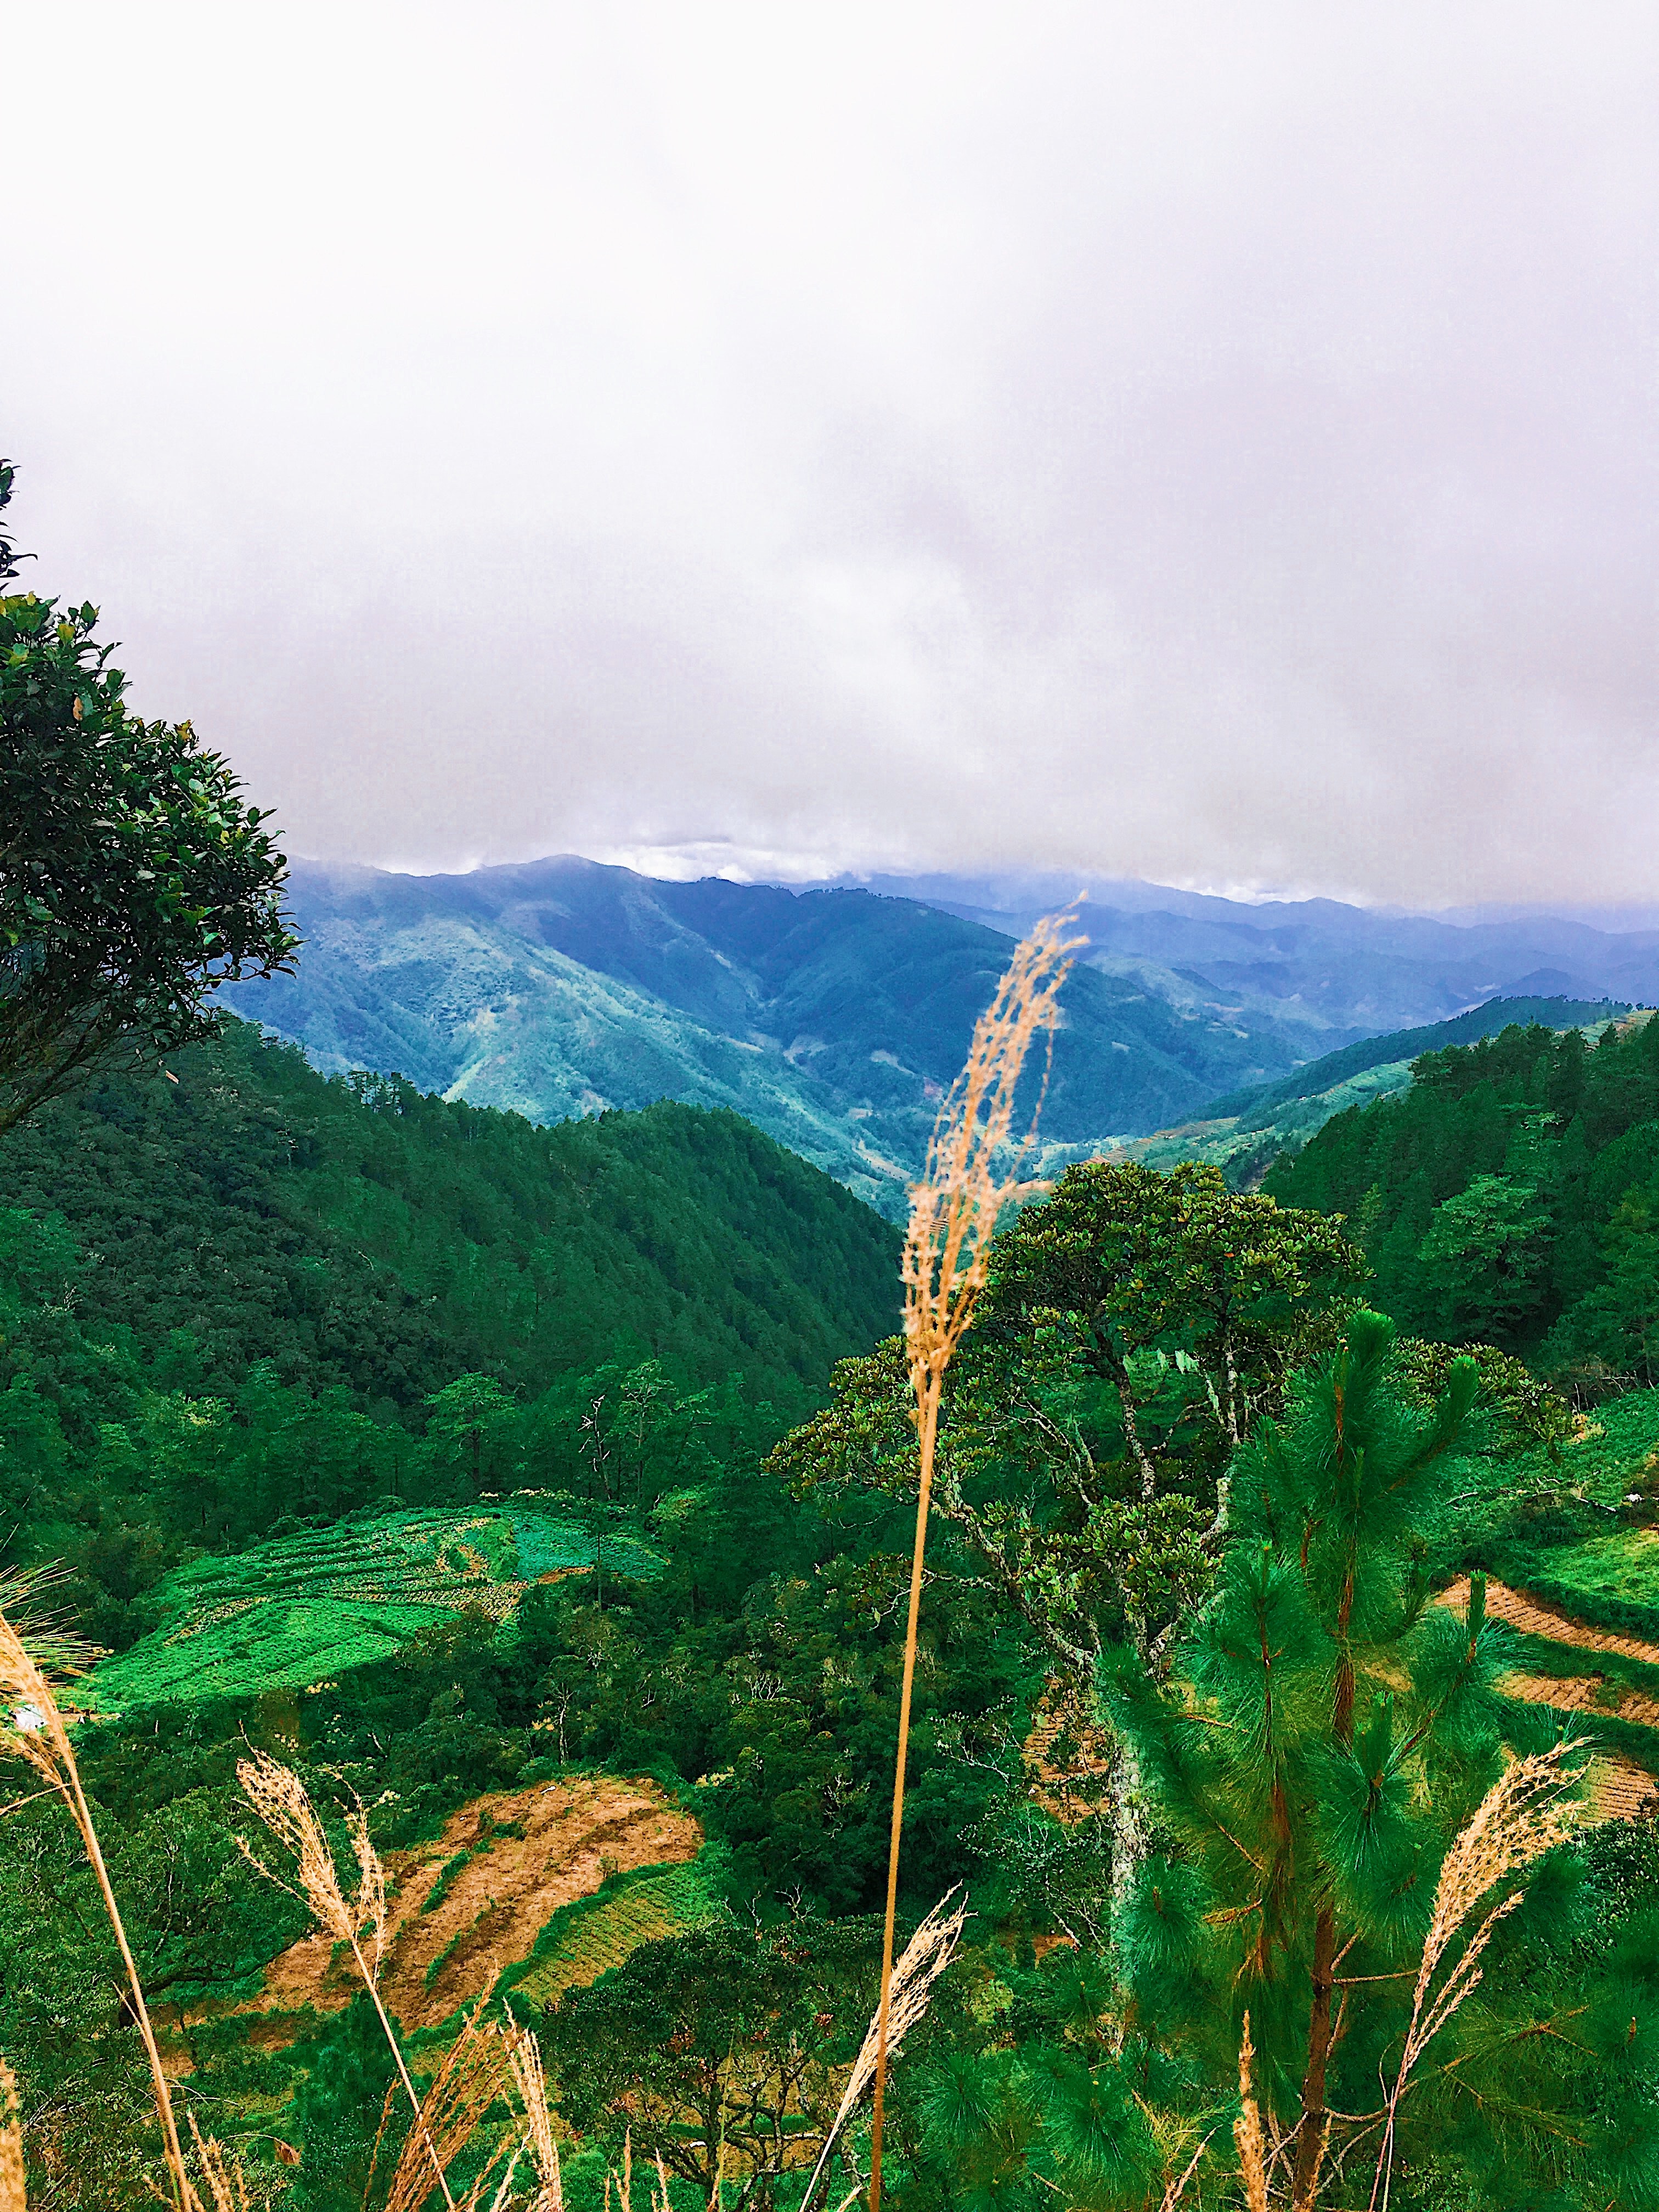
vegetation, nature, mountainous landforms, natural landscape, green, mountain, hill station, natural environment, nature reserve, wilderness, atmospheric phenomenon, sky, grass, highland, grass family, hill, forest, rainforest, mountain range, leaf, biome, tree, ridge, jungle, plant, mount scenery, tropical and subtropical coniferous forests, valley, grassland, cloud, national park, landscape, alps, plant community, valdivian temperate rain forest, vacation, road, wildflower, old growth forest, tourism